Jan de Souza

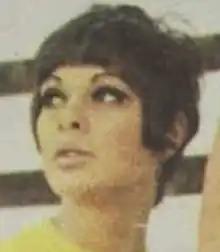
Jan de Souza, from a 1967 magazine

Jan Margaret de Souza Gold (14 August 1940 – 11 June 2022) was a British model and nightclub hostess.